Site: brandenburg
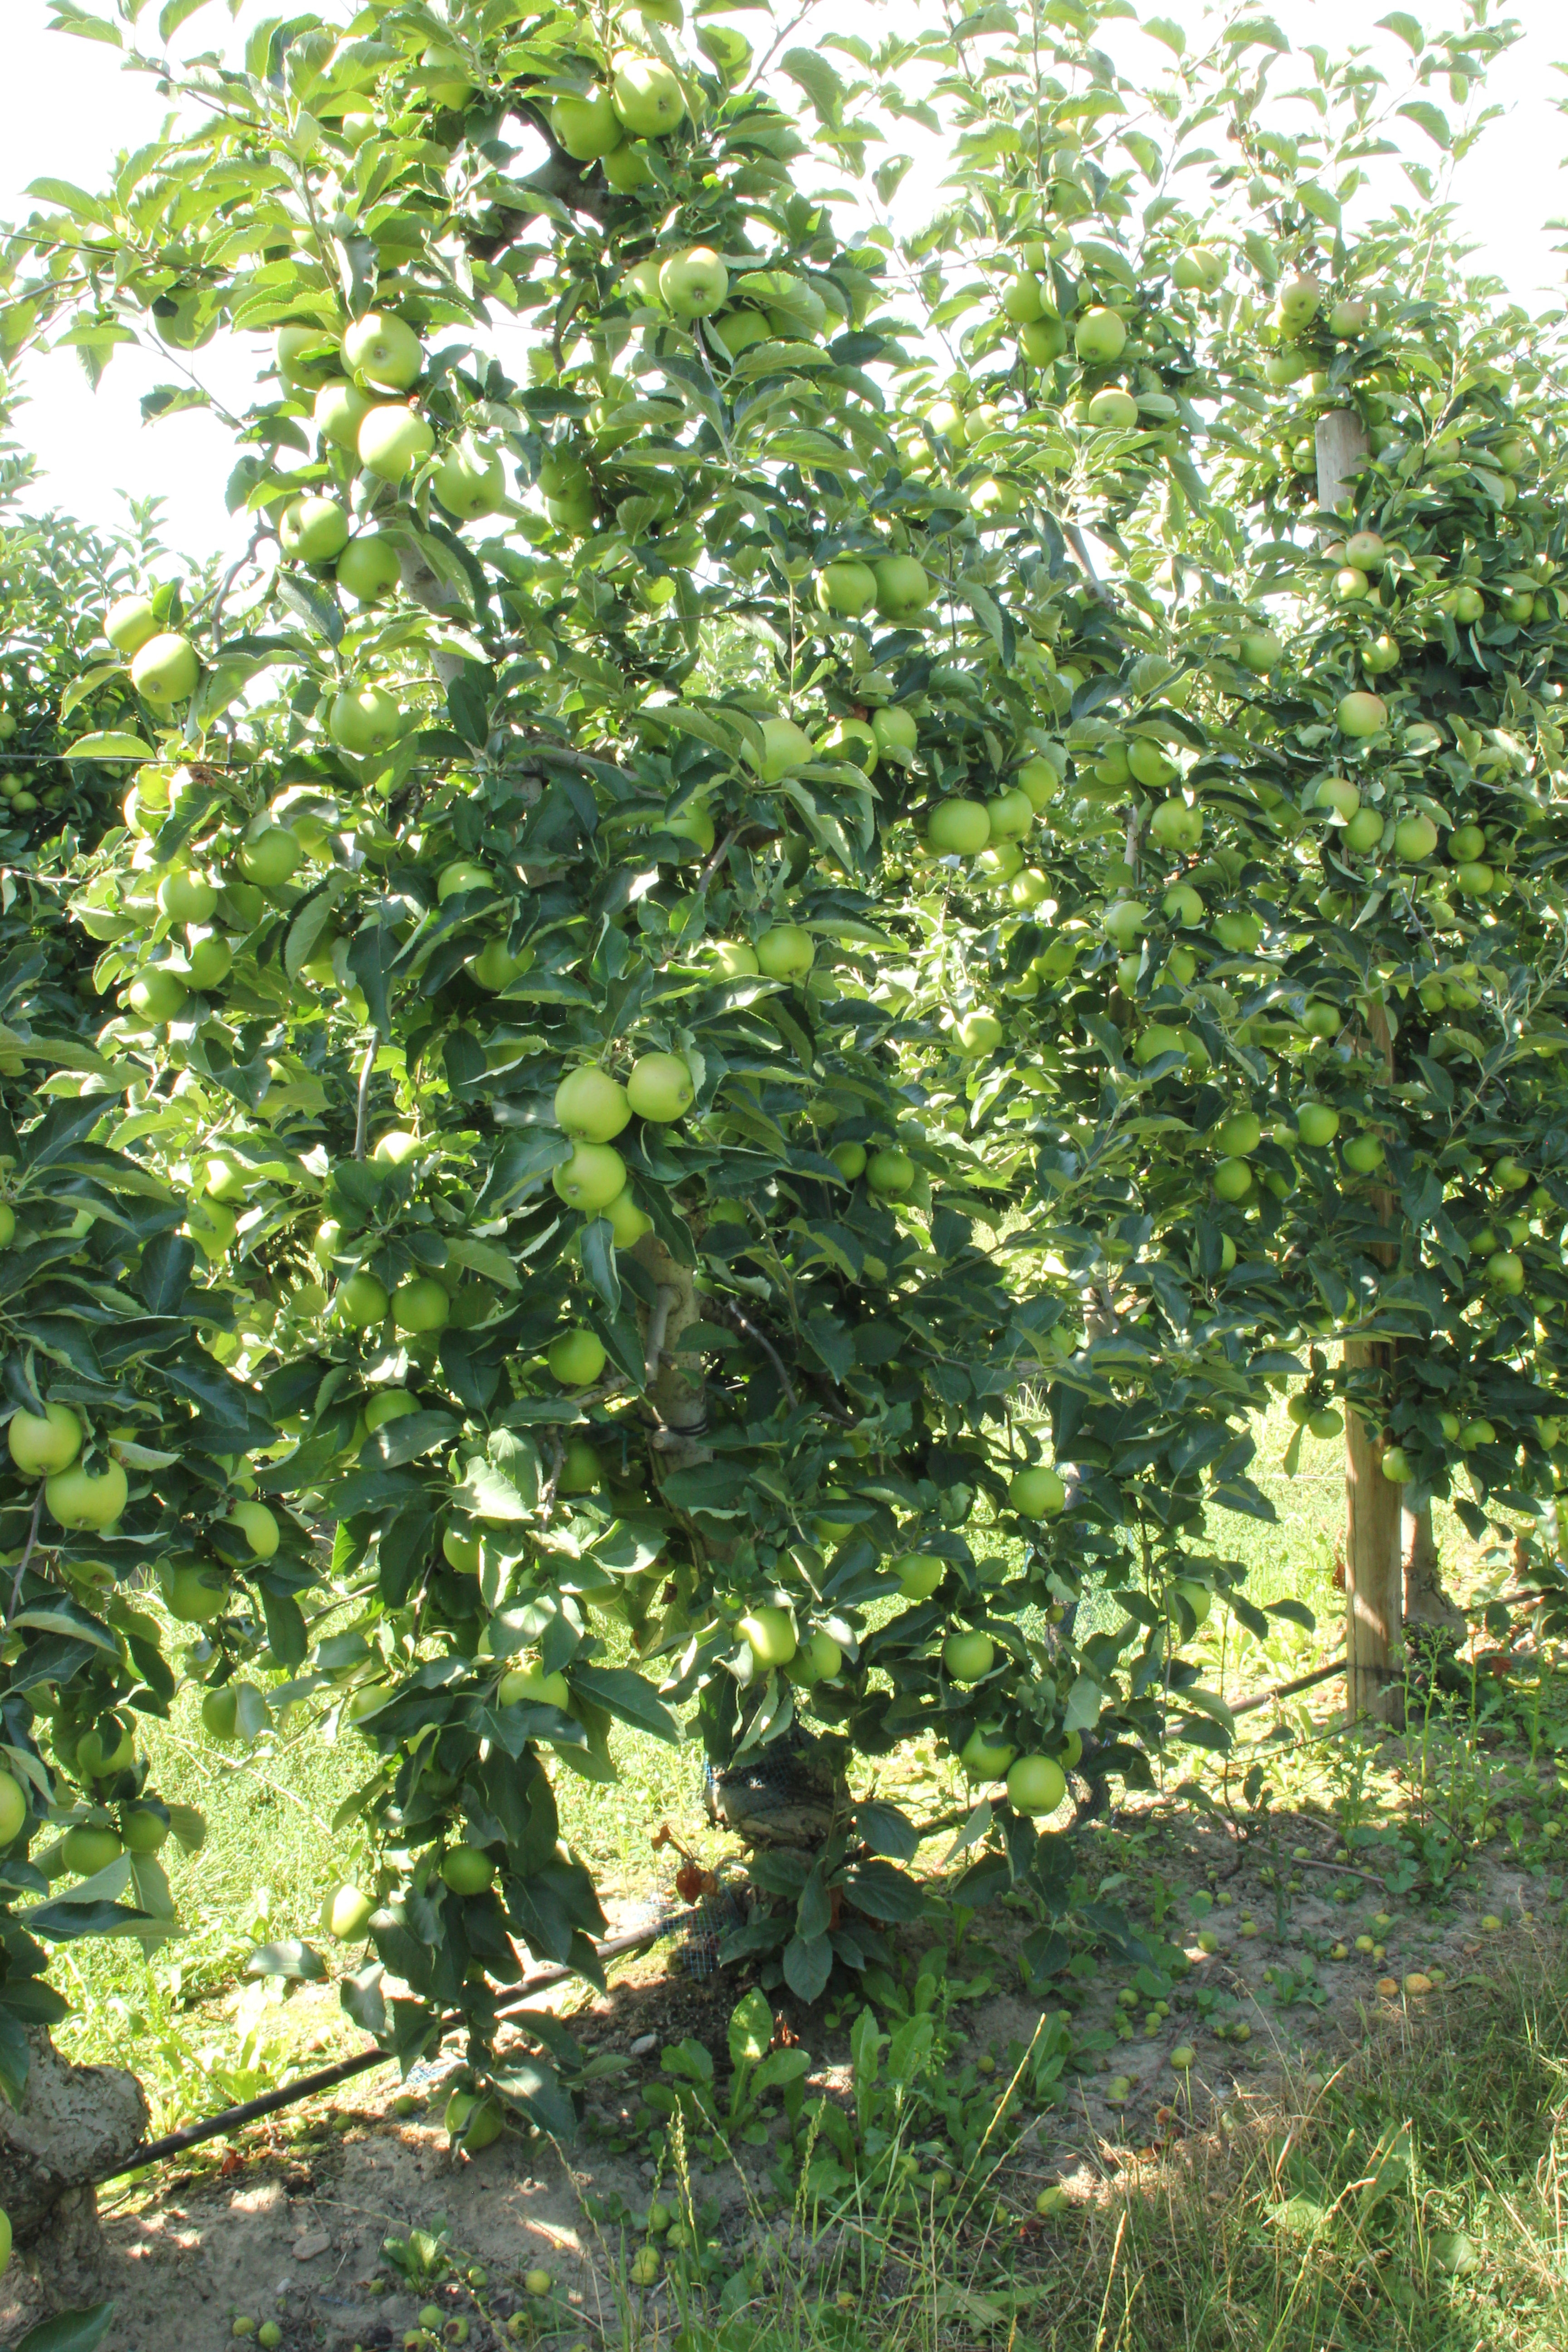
Growth stage (BBCH 77): Development of fruit